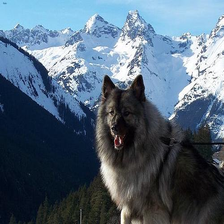
Species: dog
Breed: keeshond